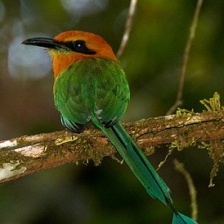
Species: RUFUOS MOTMOT
Scientific name: BARYPHTHENGUS MARTII